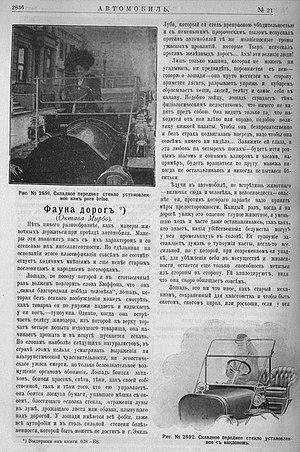
La 628-E8 est un récit d’Octave Mirbeau paru chez Fasquelle en novembre 1907.